Human rights movement

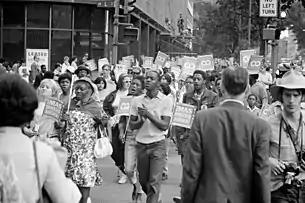
Poor People's Campaign March at Lafayette Park, 1968

Within the United States, participants in the civil rights movement called for human rights in addition to civil rights. Du Bois, the National Negro Congress (NNC), the NAACP, the Civil Rights Congress (CRC), and other activists, soon began charging the U.S. with human rights violations at the U.N. In 1951, Du Bois, William L. Patterson and the CRC presented a document called "We Charge Genocide", which accused the US of complicity with ongoing systematic violence against African Americans.